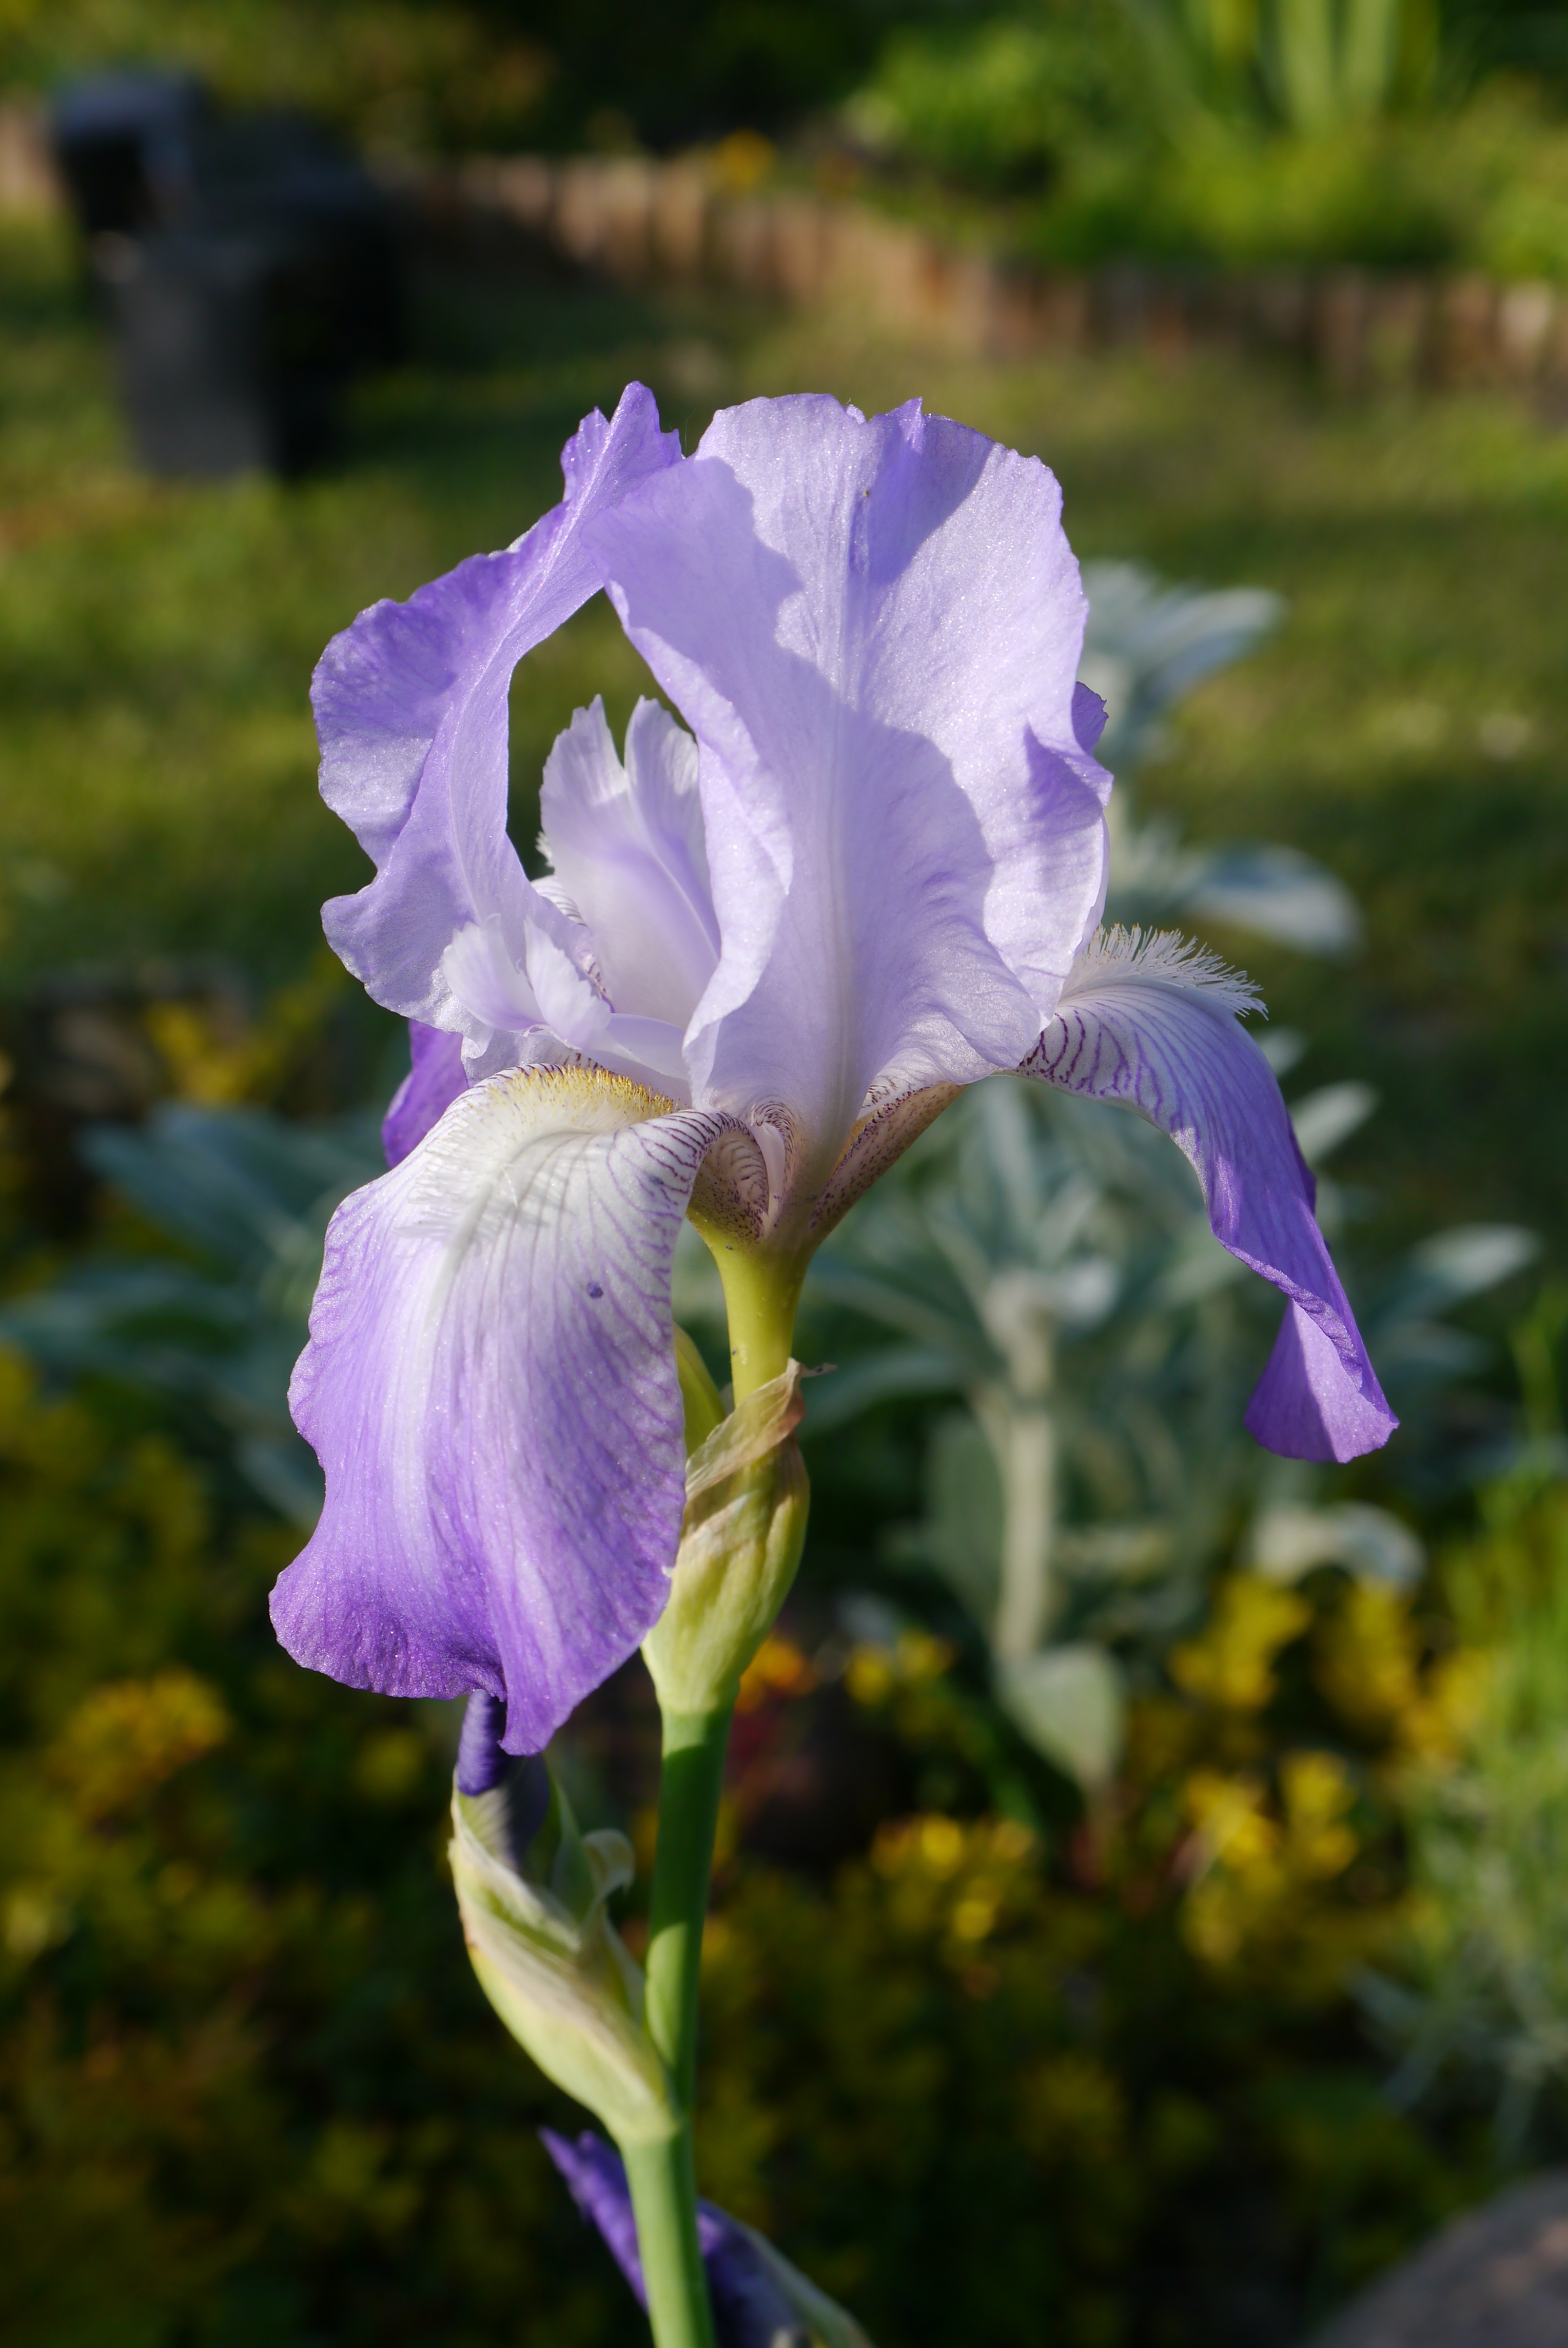
plant, flower, spring, macro, botany, garden, flora, wildflower, iris, eye, violet, flowering plant, a garden plant, iris versicolor, land plant, iris family